Mexico–United Kingdom relations

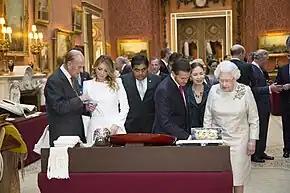
Queen Elizabeth II and President Enrique Peña Nieto in Buckingham Palace, London; March 2015.

"The Year of Mexico in the United Kingdom and the Year of the United Kingdom in Mexico", which took place in 2015, was a year of extensive, diverse and stimulating exchanges between Mexican and British people in terms of art, culture, science, the academic sector, business and tourism. Initially, it was to be a solely cultural project agreed between the chairman of the National Council for Culture and the Arts of Mexico, Rafael Tovar y de Teresa, and the Minister for Culture, Communications and Creative Industries of the United Kingdom, Edward Vaizey, on 4 July 2013. Subsequently, the ministries of foreign affairs of both countries decided to expand the scope of the Dual Year to other areas.